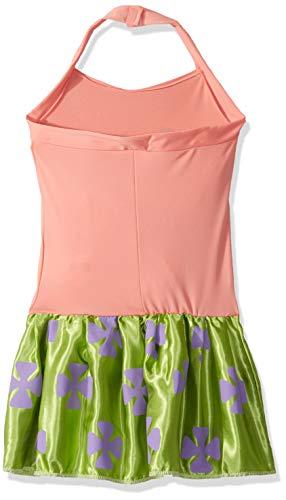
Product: SpongeBob Squarepants Girl's Patrick Costume, Medium
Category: Clothing, Shoes & Jewelry | Costumes & Accessories | Kids & Baby | Girls | Costumes
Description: SpongeBob Squarepants Girl's Patrick Costume, Medium.
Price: $26.86
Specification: ProductDimensions:12x18x4inches|ItemWeight:8ounces|ShippingWeight:8ounces(Viewshippingratesandpolicies)|DomesticShipping:ItemcanbeshippedwithinU.S.|InternationalShipping:ThisitemcanbeshippedtoselectcountriesoutsideoftheU.S.LearnMore|ASIN:B00BJH35P0|Itemmodelnumber:886999M|Manufacturerrecommendedage:5-7years